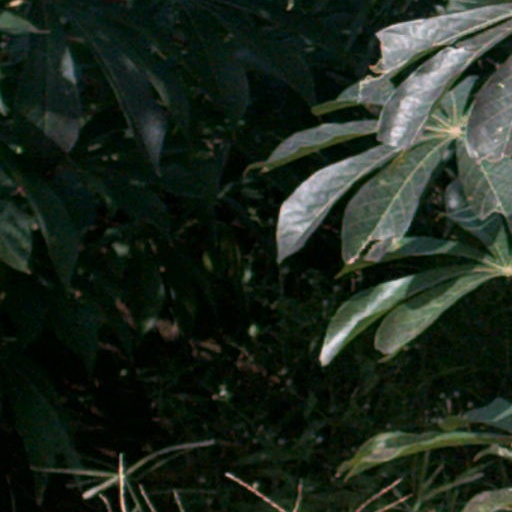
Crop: cassava